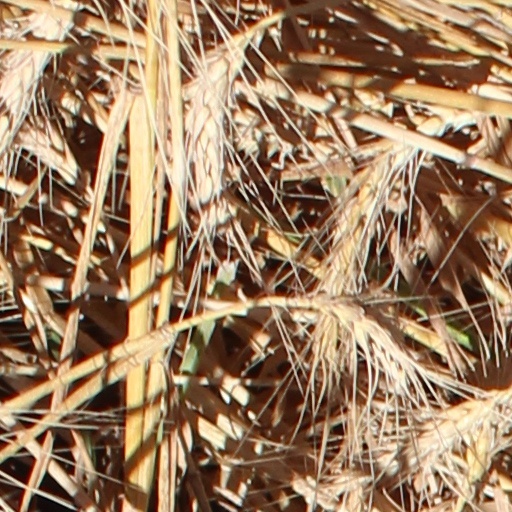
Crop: wheat